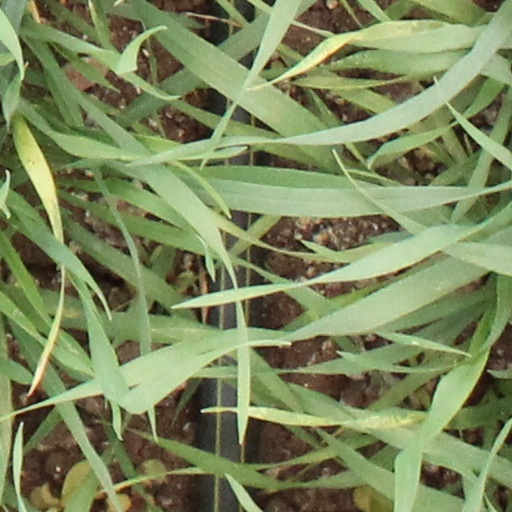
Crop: wheat